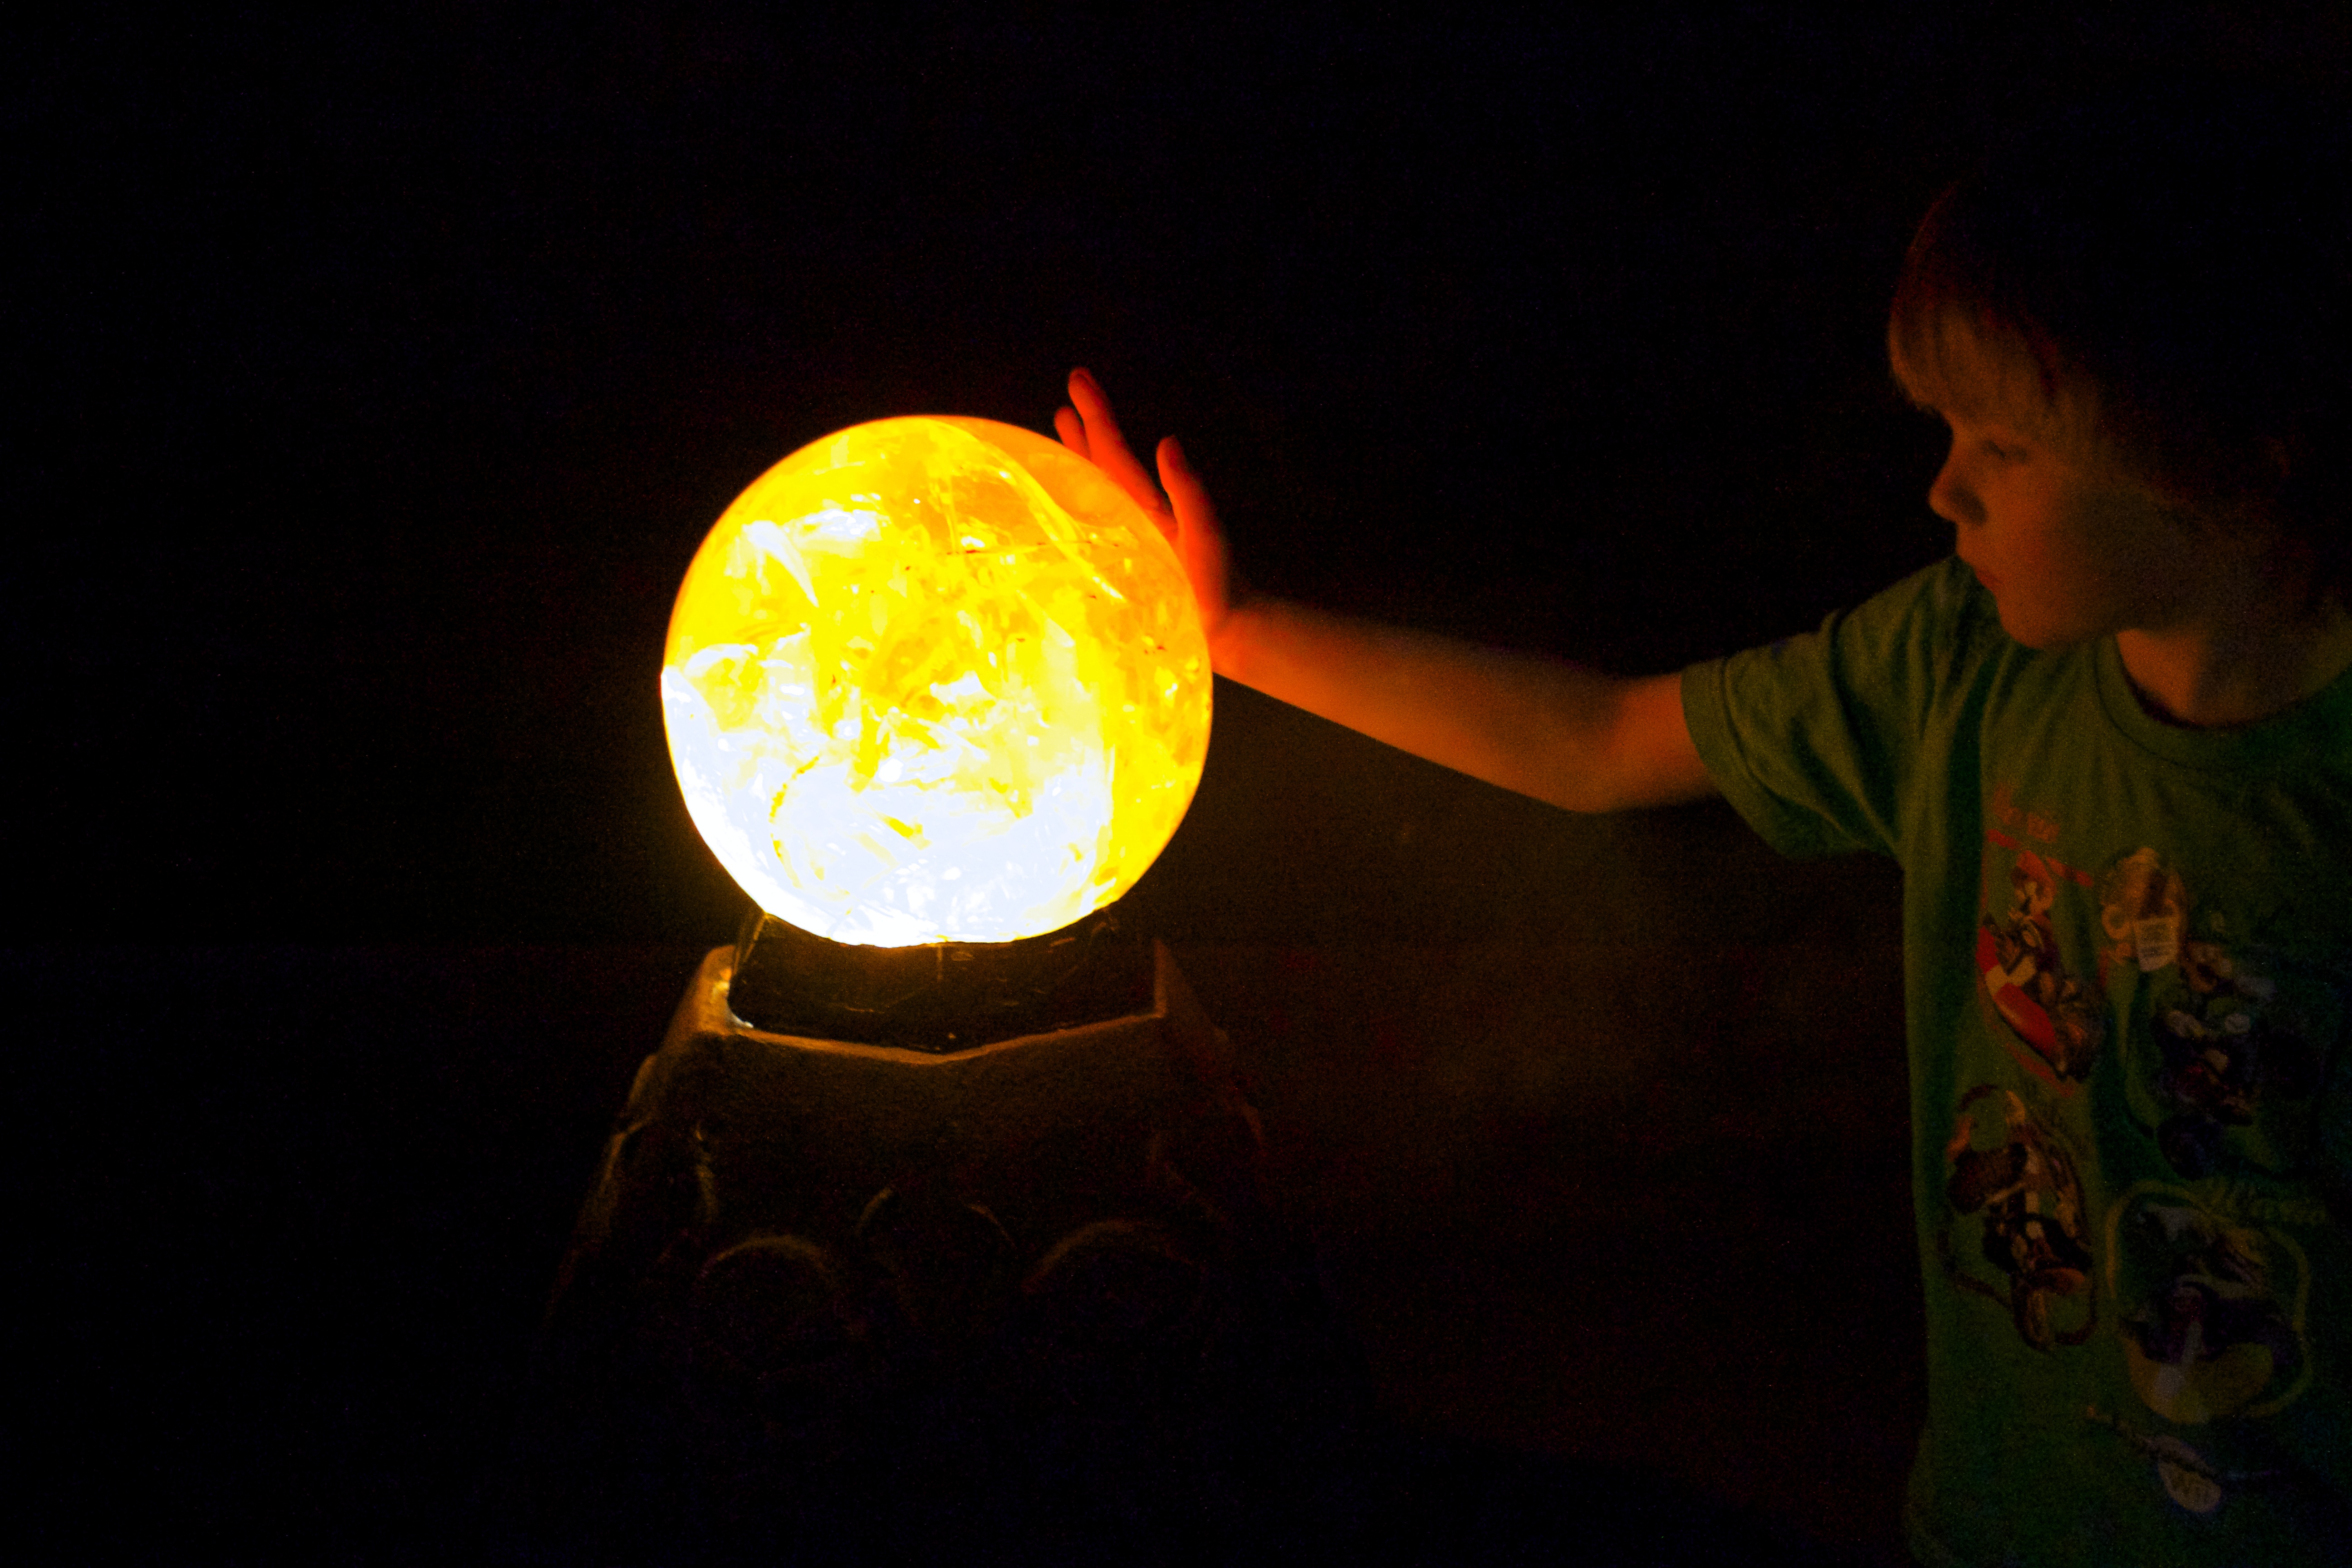
light, sun, night, sunlight, color, darkness, yellow, lighting, earth, ball, astronomical object